JejeMom

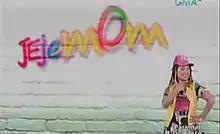
Title card

JejeMom is a 2010 Philippine television sitcom series broadcast by GMA Network. Directed by Dominic Zapata, it stars Eugene Domingo in the title role. It premiered on August 14, 2010. The series concluded on November 13, 2010 with a total of 14 episodes.